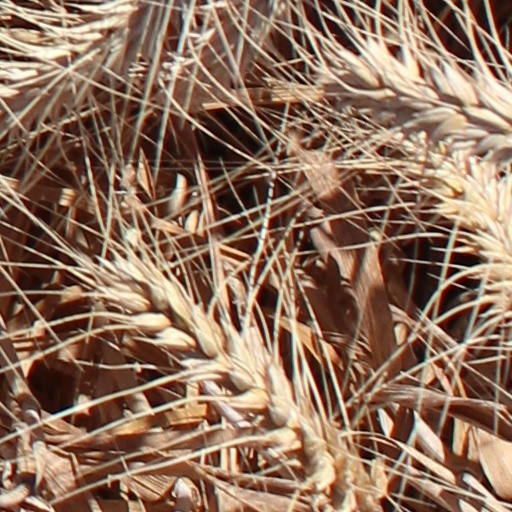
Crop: wheat